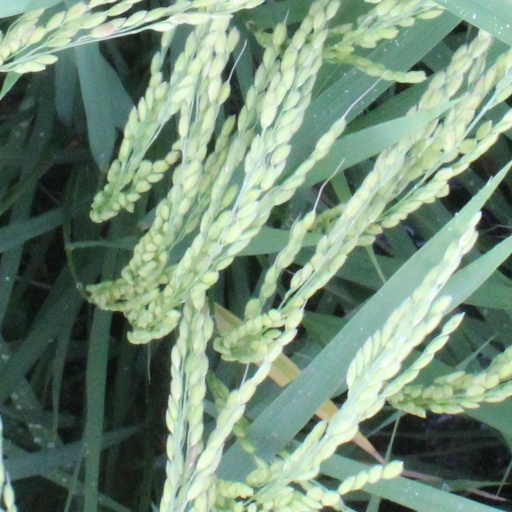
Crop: rice